Bertha M. Rice

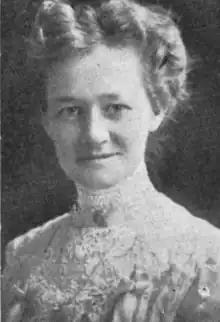
Bertha M. Rice, from a 1921 publication

Bertha Marguerite Rice (February 20, 1872 – June 27, 1962) was an American writer, philanthropist, conservationist, and clubwoman based in Santa Clara County, California.